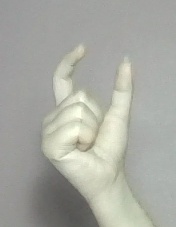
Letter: nun